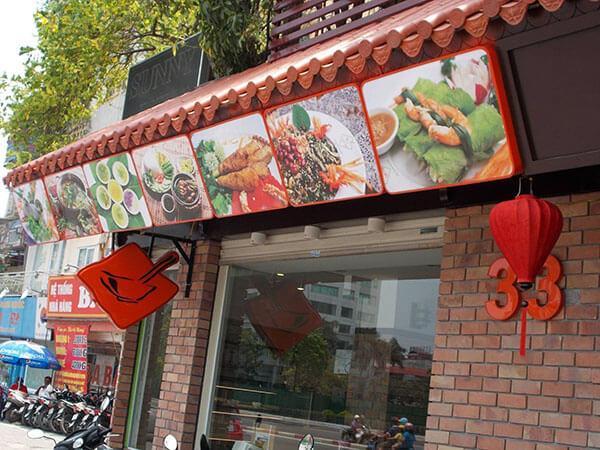
có một chiếc bảng hiệu gồm các món ăn ở phía trước của quán ăn